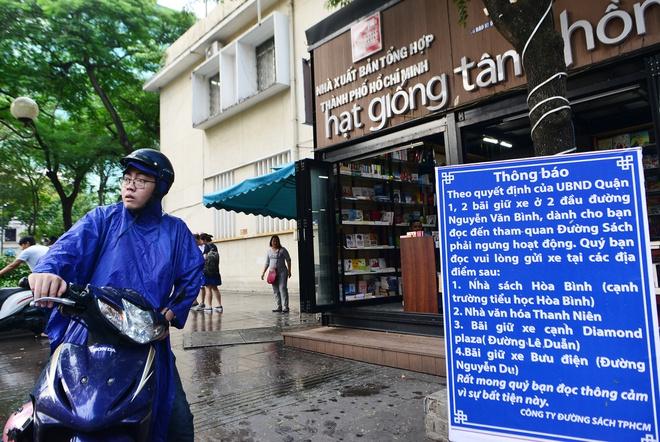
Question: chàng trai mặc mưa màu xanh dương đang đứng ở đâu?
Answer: trước cửa hàng sách